Knowing (film)

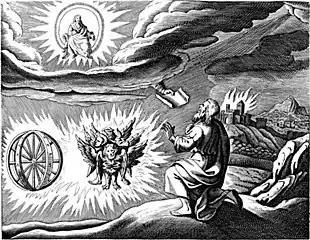
A copy of Matthäus Merian's engraving of Ezekiel's "chariot vision" (1670), which the film's protagonists interpret as an announcement of the end of the world

The next day, Abby colors in the Sun on the engraving, which gives John a revelation. He rushes to the MIT observatory and learns that a massive solar flare with the potential to destroy all life will strike the Earth on the last date indicated by the message. As Diana and Abby prepare to take refuge in nearby caves, John goes to the school and finds the door on which Lucinda engraved the final numbers. He identifies them as coordinates of a place where he believes they may find salvation from the solar flare. After John reveals that the caves will not protect them, the skeptical and now hysterical Diana loads Caleb and Abby into her car and flees.